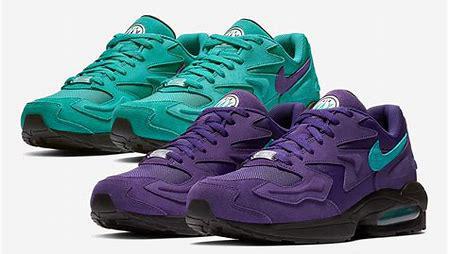
Brand: Nike
Model: Air MAX2 Light